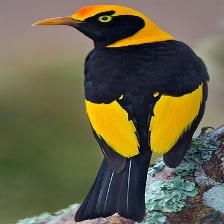
Species: REGENT BOWERBIRD
Scientific name: SERICULUS CHRYSOCEPHALUS